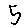
Label: 5